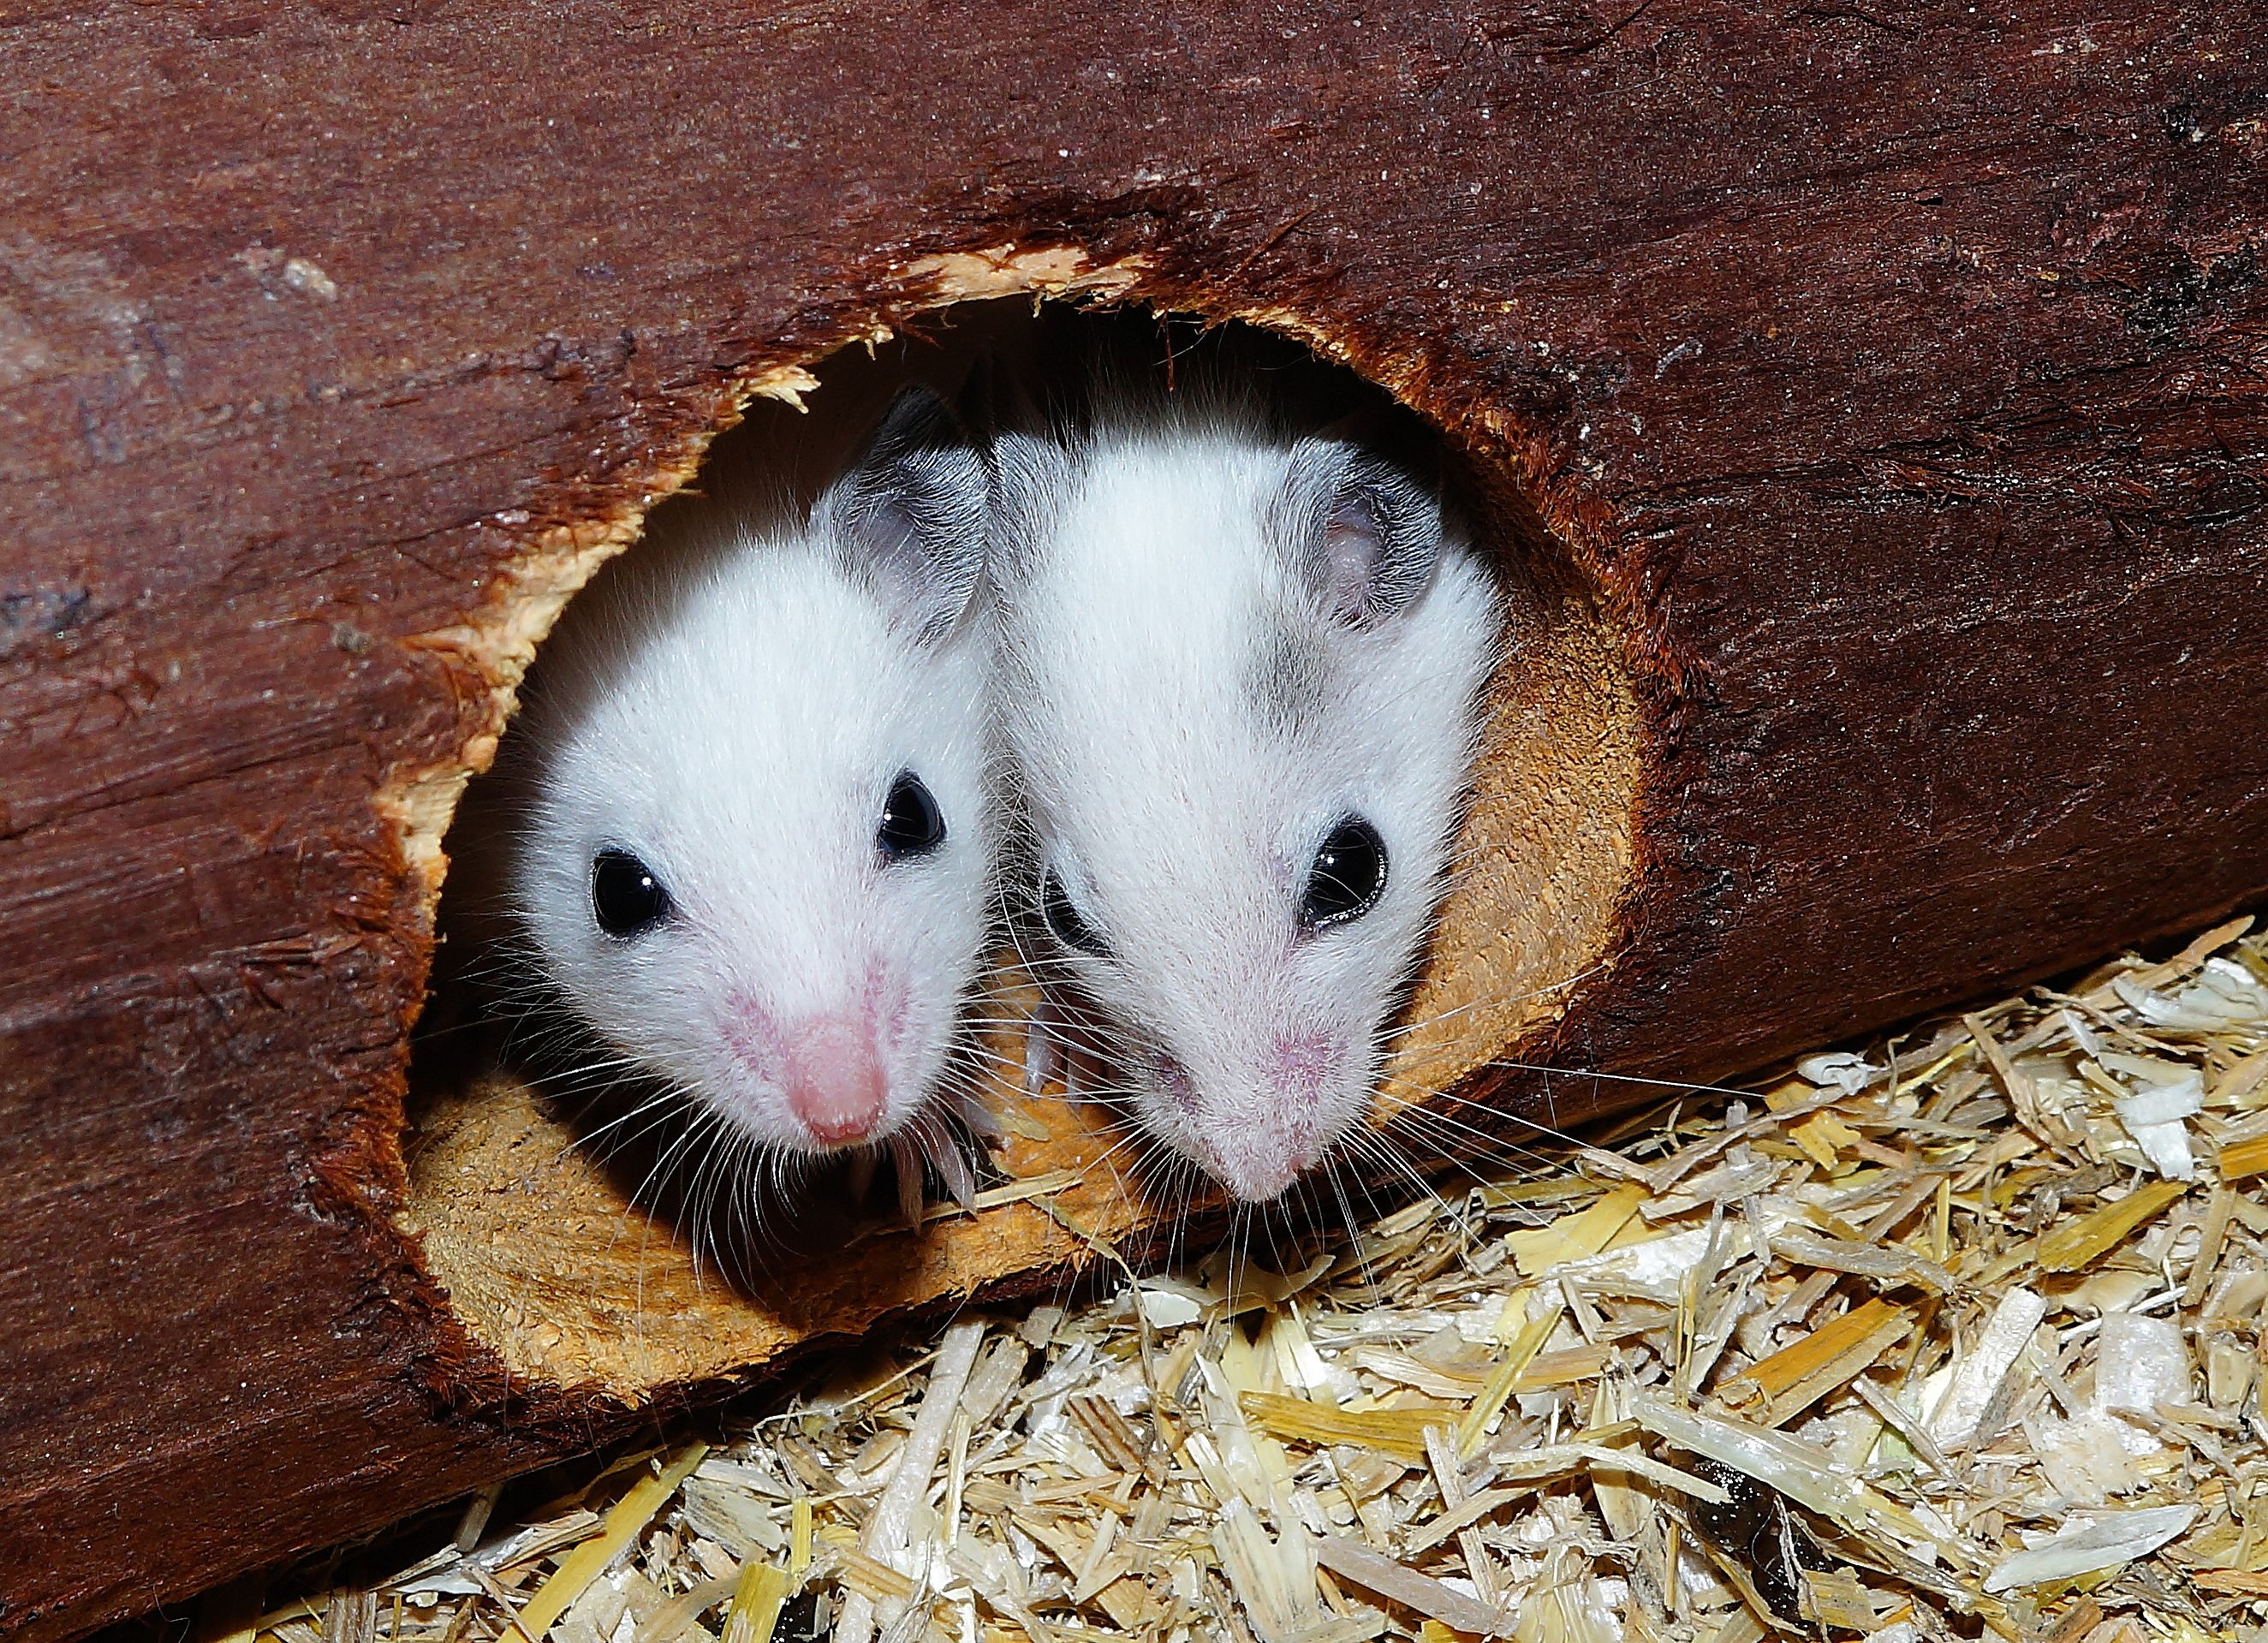
sweet, mouse, cute, fur, young, mammal, close, hamster, rodent, fauna, rat, whiskers, rodents, vertebrate, mini, nager, curious, young animals, grey brown, gerbil, zweisam, helpless, mastomys, muroidea, muridae, virginia opossum